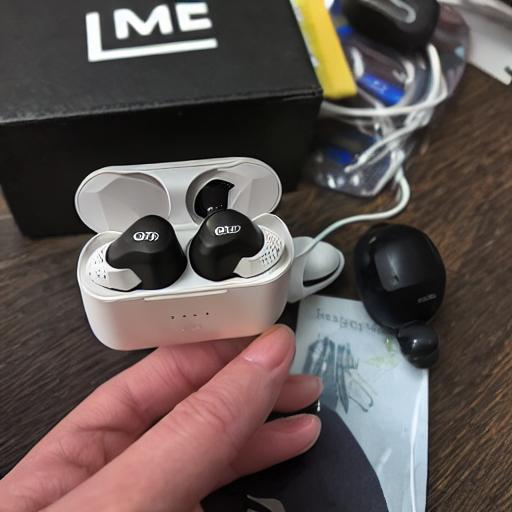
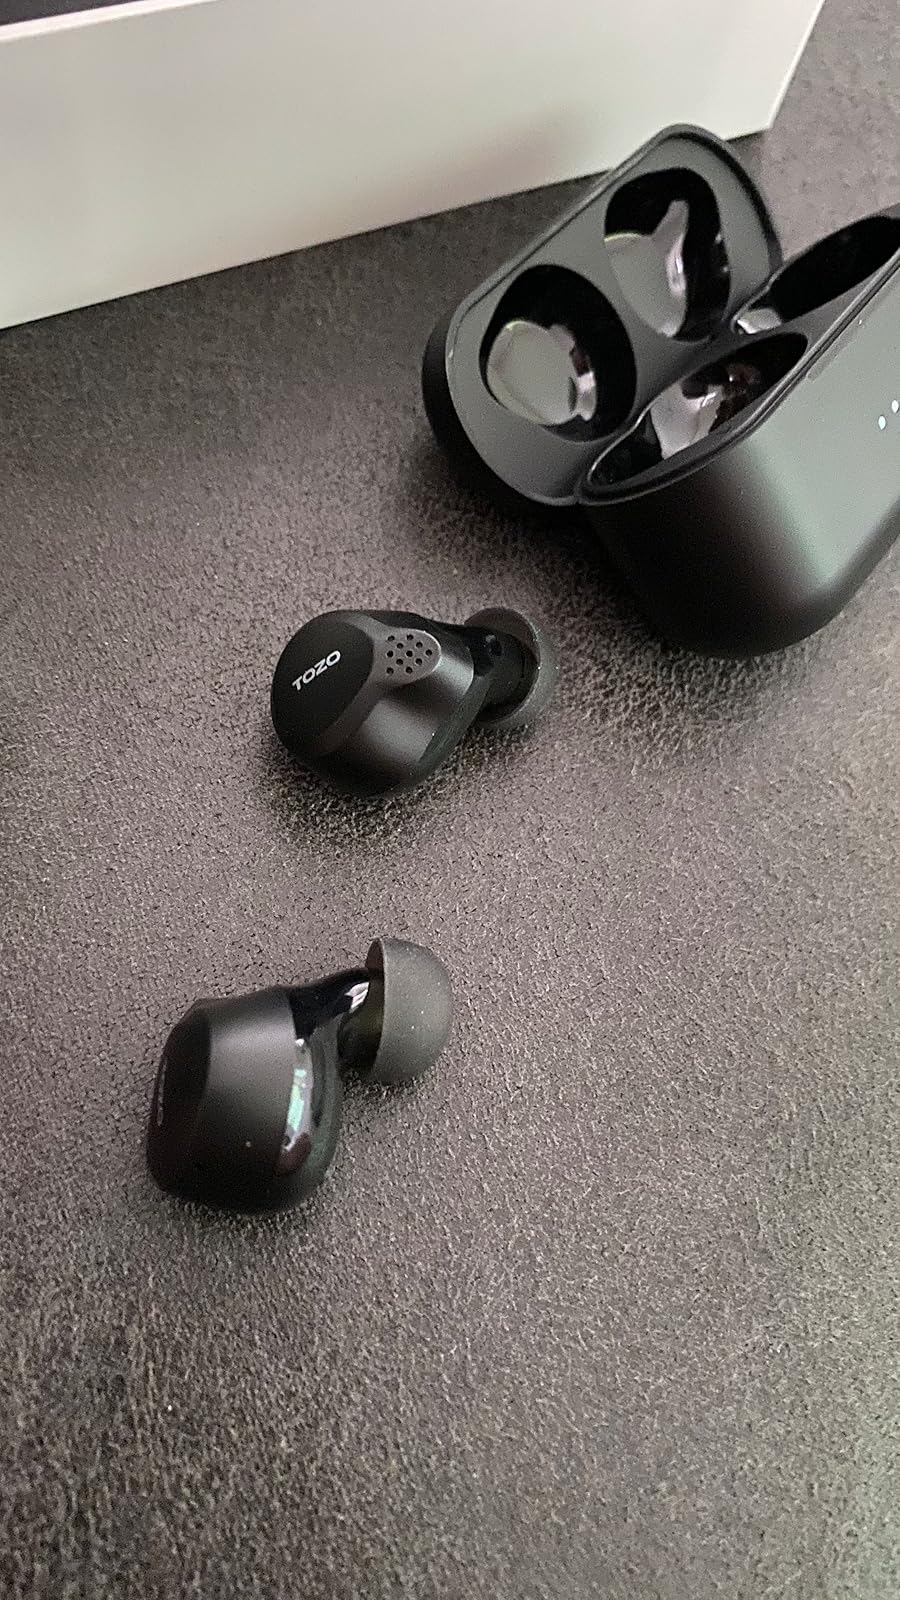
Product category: earbuds
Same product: no